HOT (missile)

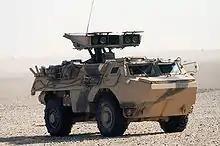
HOT-carrying Véhicule de l'Avant Blindé (VAB) of the French Army

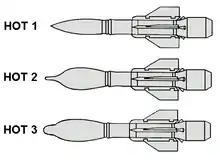

Project studies by both firms began in 1964, at about the same time the US Army began a project that resulted in the BGM-71 TOW missile. Unlike TOW, which entered service in 1973, the development and testing phase for HOT took considerably longer. The design goal was to produce an antitank missile that could be fired from ground vehicles and helicopters; that employed the semi-automatic command to line of sight (SACLOS) guidance system instead of the less reliable manual command to line of sight (MCLOS) system used by the SS.11; had a longer range combined with a better minimum engagement range; had a higher flight speed than the SS.11 reducing flight time; and packed in a sealed container that was also a launcher.